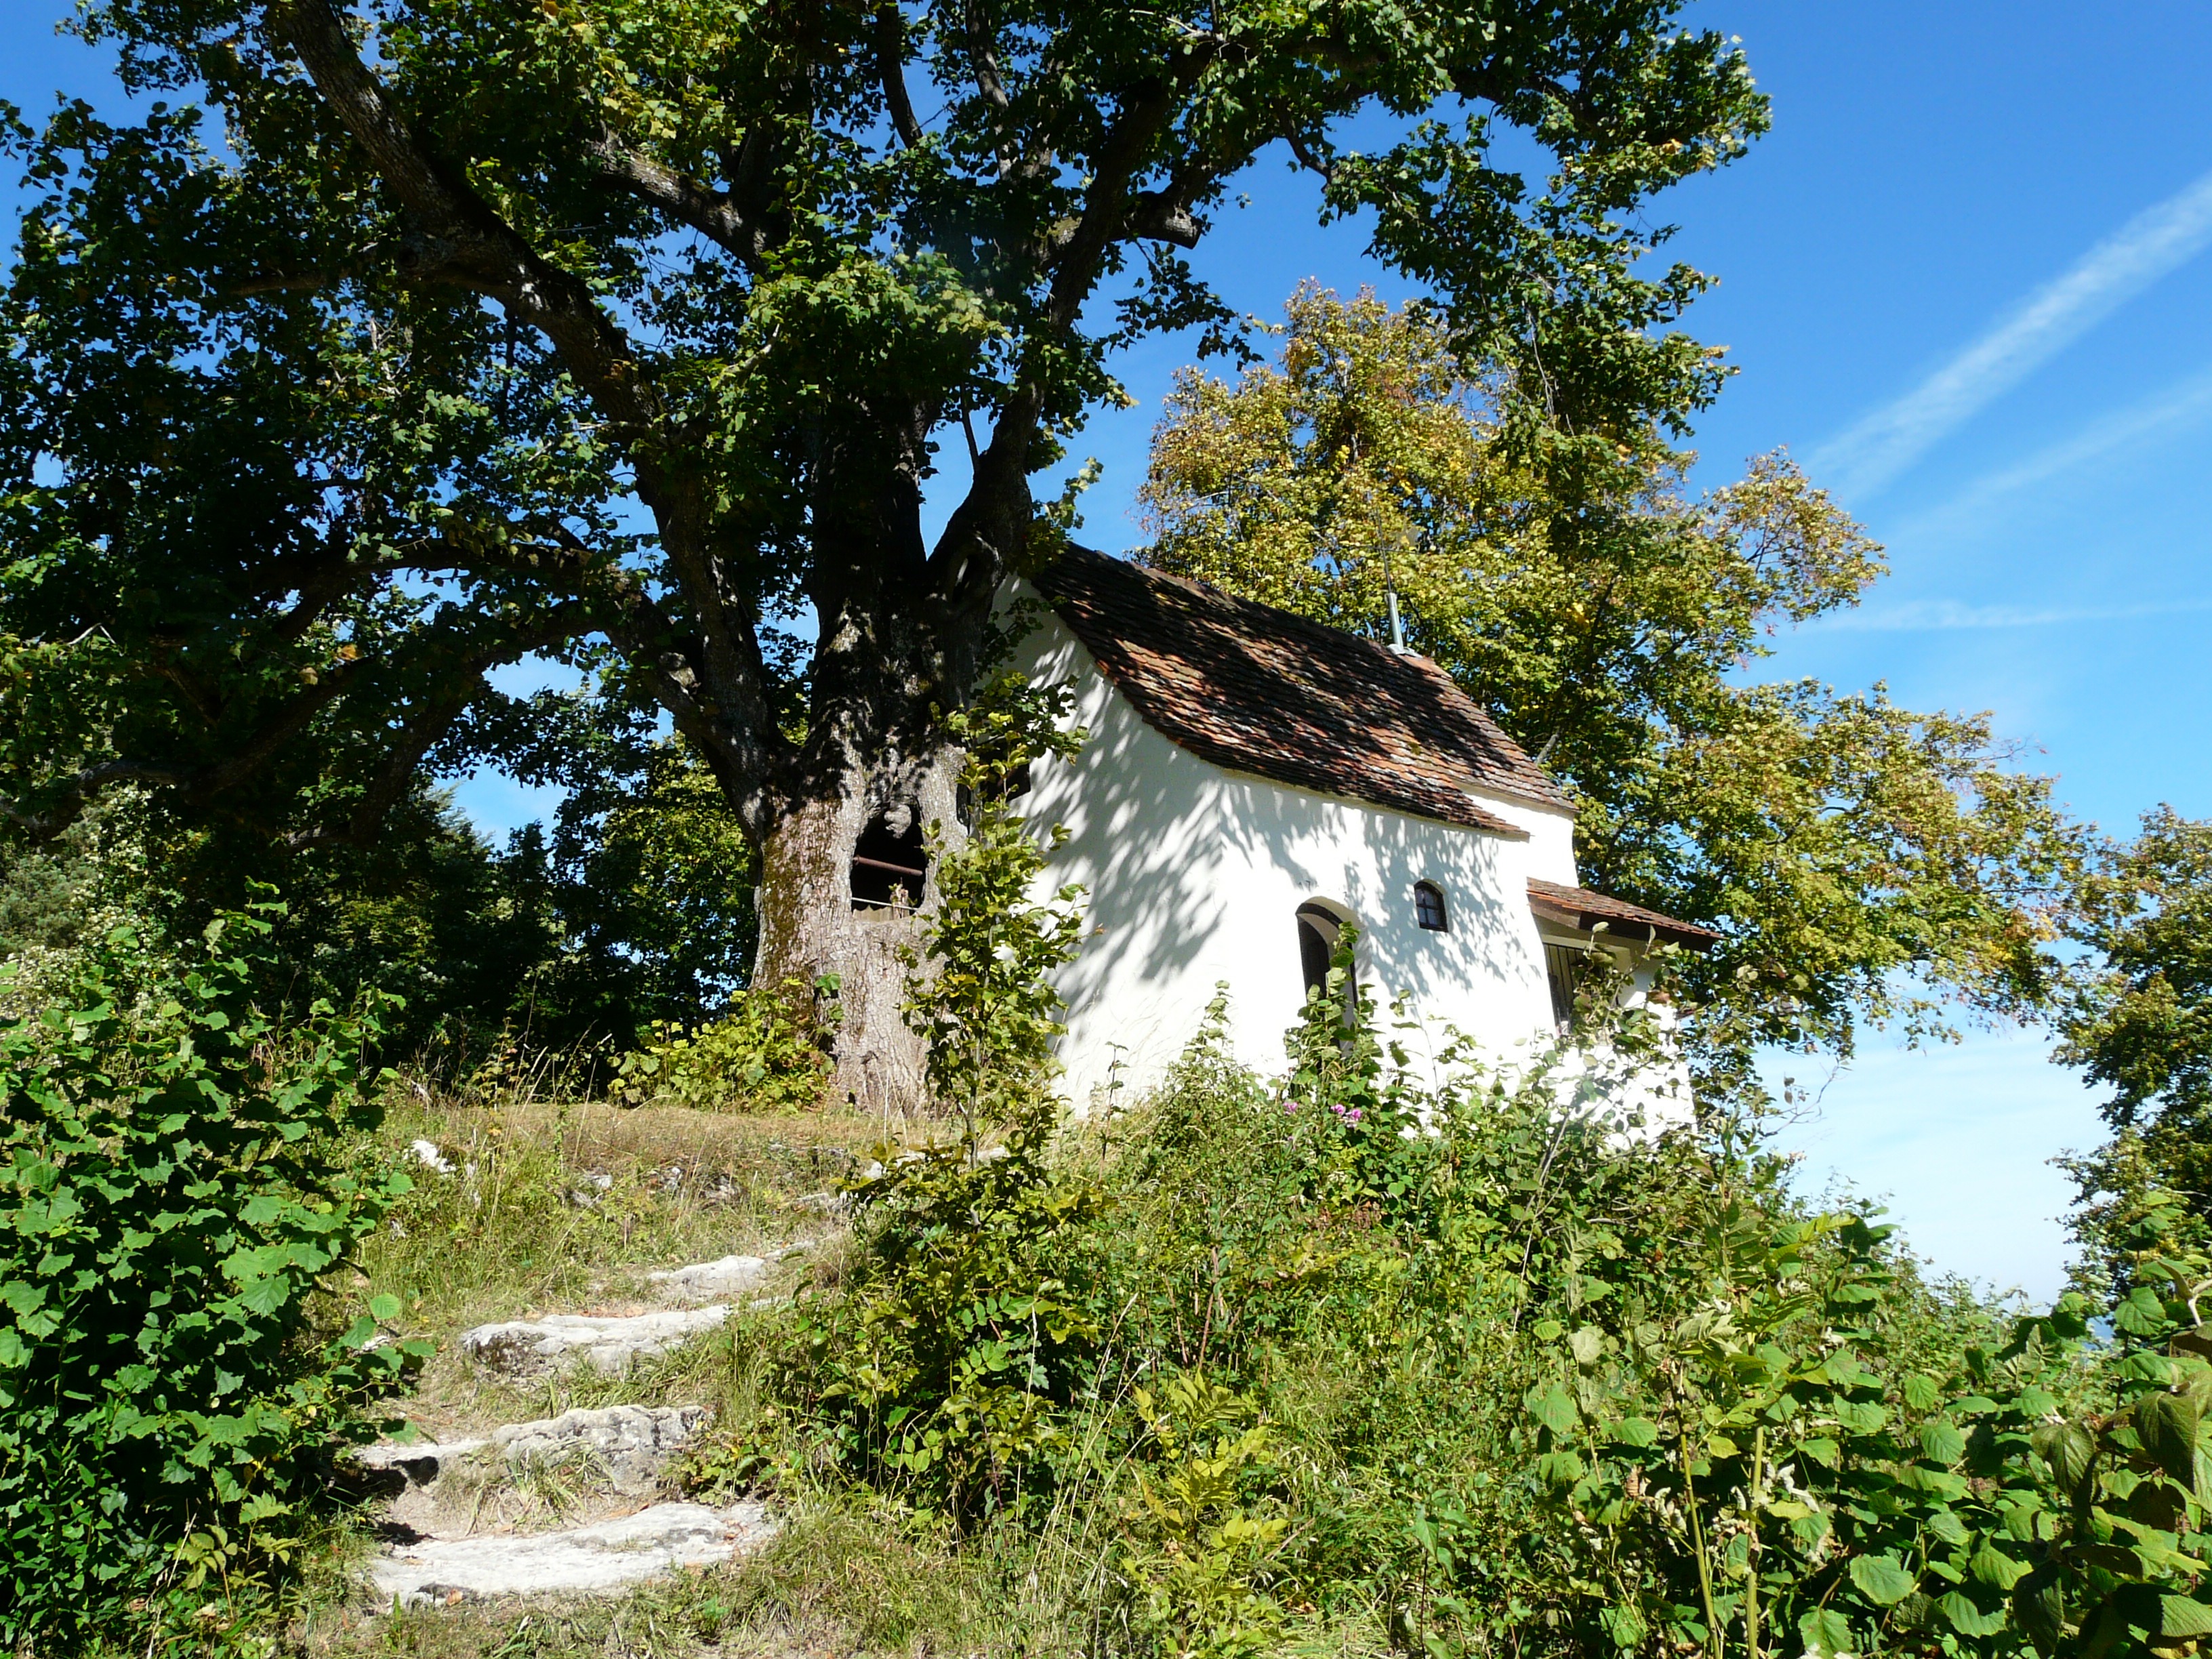
tree, plant, flower, jungle, landmark, botany, chapel, garden, destination, pass, rural area, summer day, migratory goal, alb, swabian, woody plant, black horn, tab read chapel, saint leonhard, rechbergle, graneggle, tann hamlet, waldstetten, st leonhard chapel